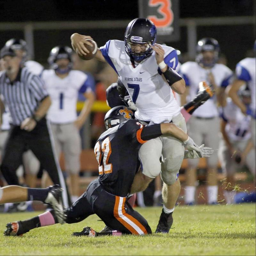
week - photos vs. football game .